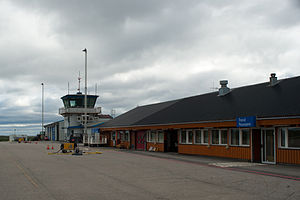
Vadsø Lufthavn
Vadsø Lufthavn er en lufthavn i Norge, der ejes og drives af Avinor. Lufthavnen ligger i Kiby, 3 km øst for Vadsø centrum i Vadsø kommune i Finnmark fylke.